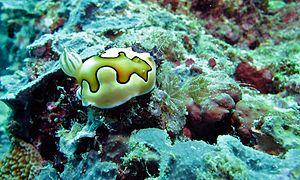
Goniobranchus coi est une espèce de nudibranche du genre Goniobranchus.